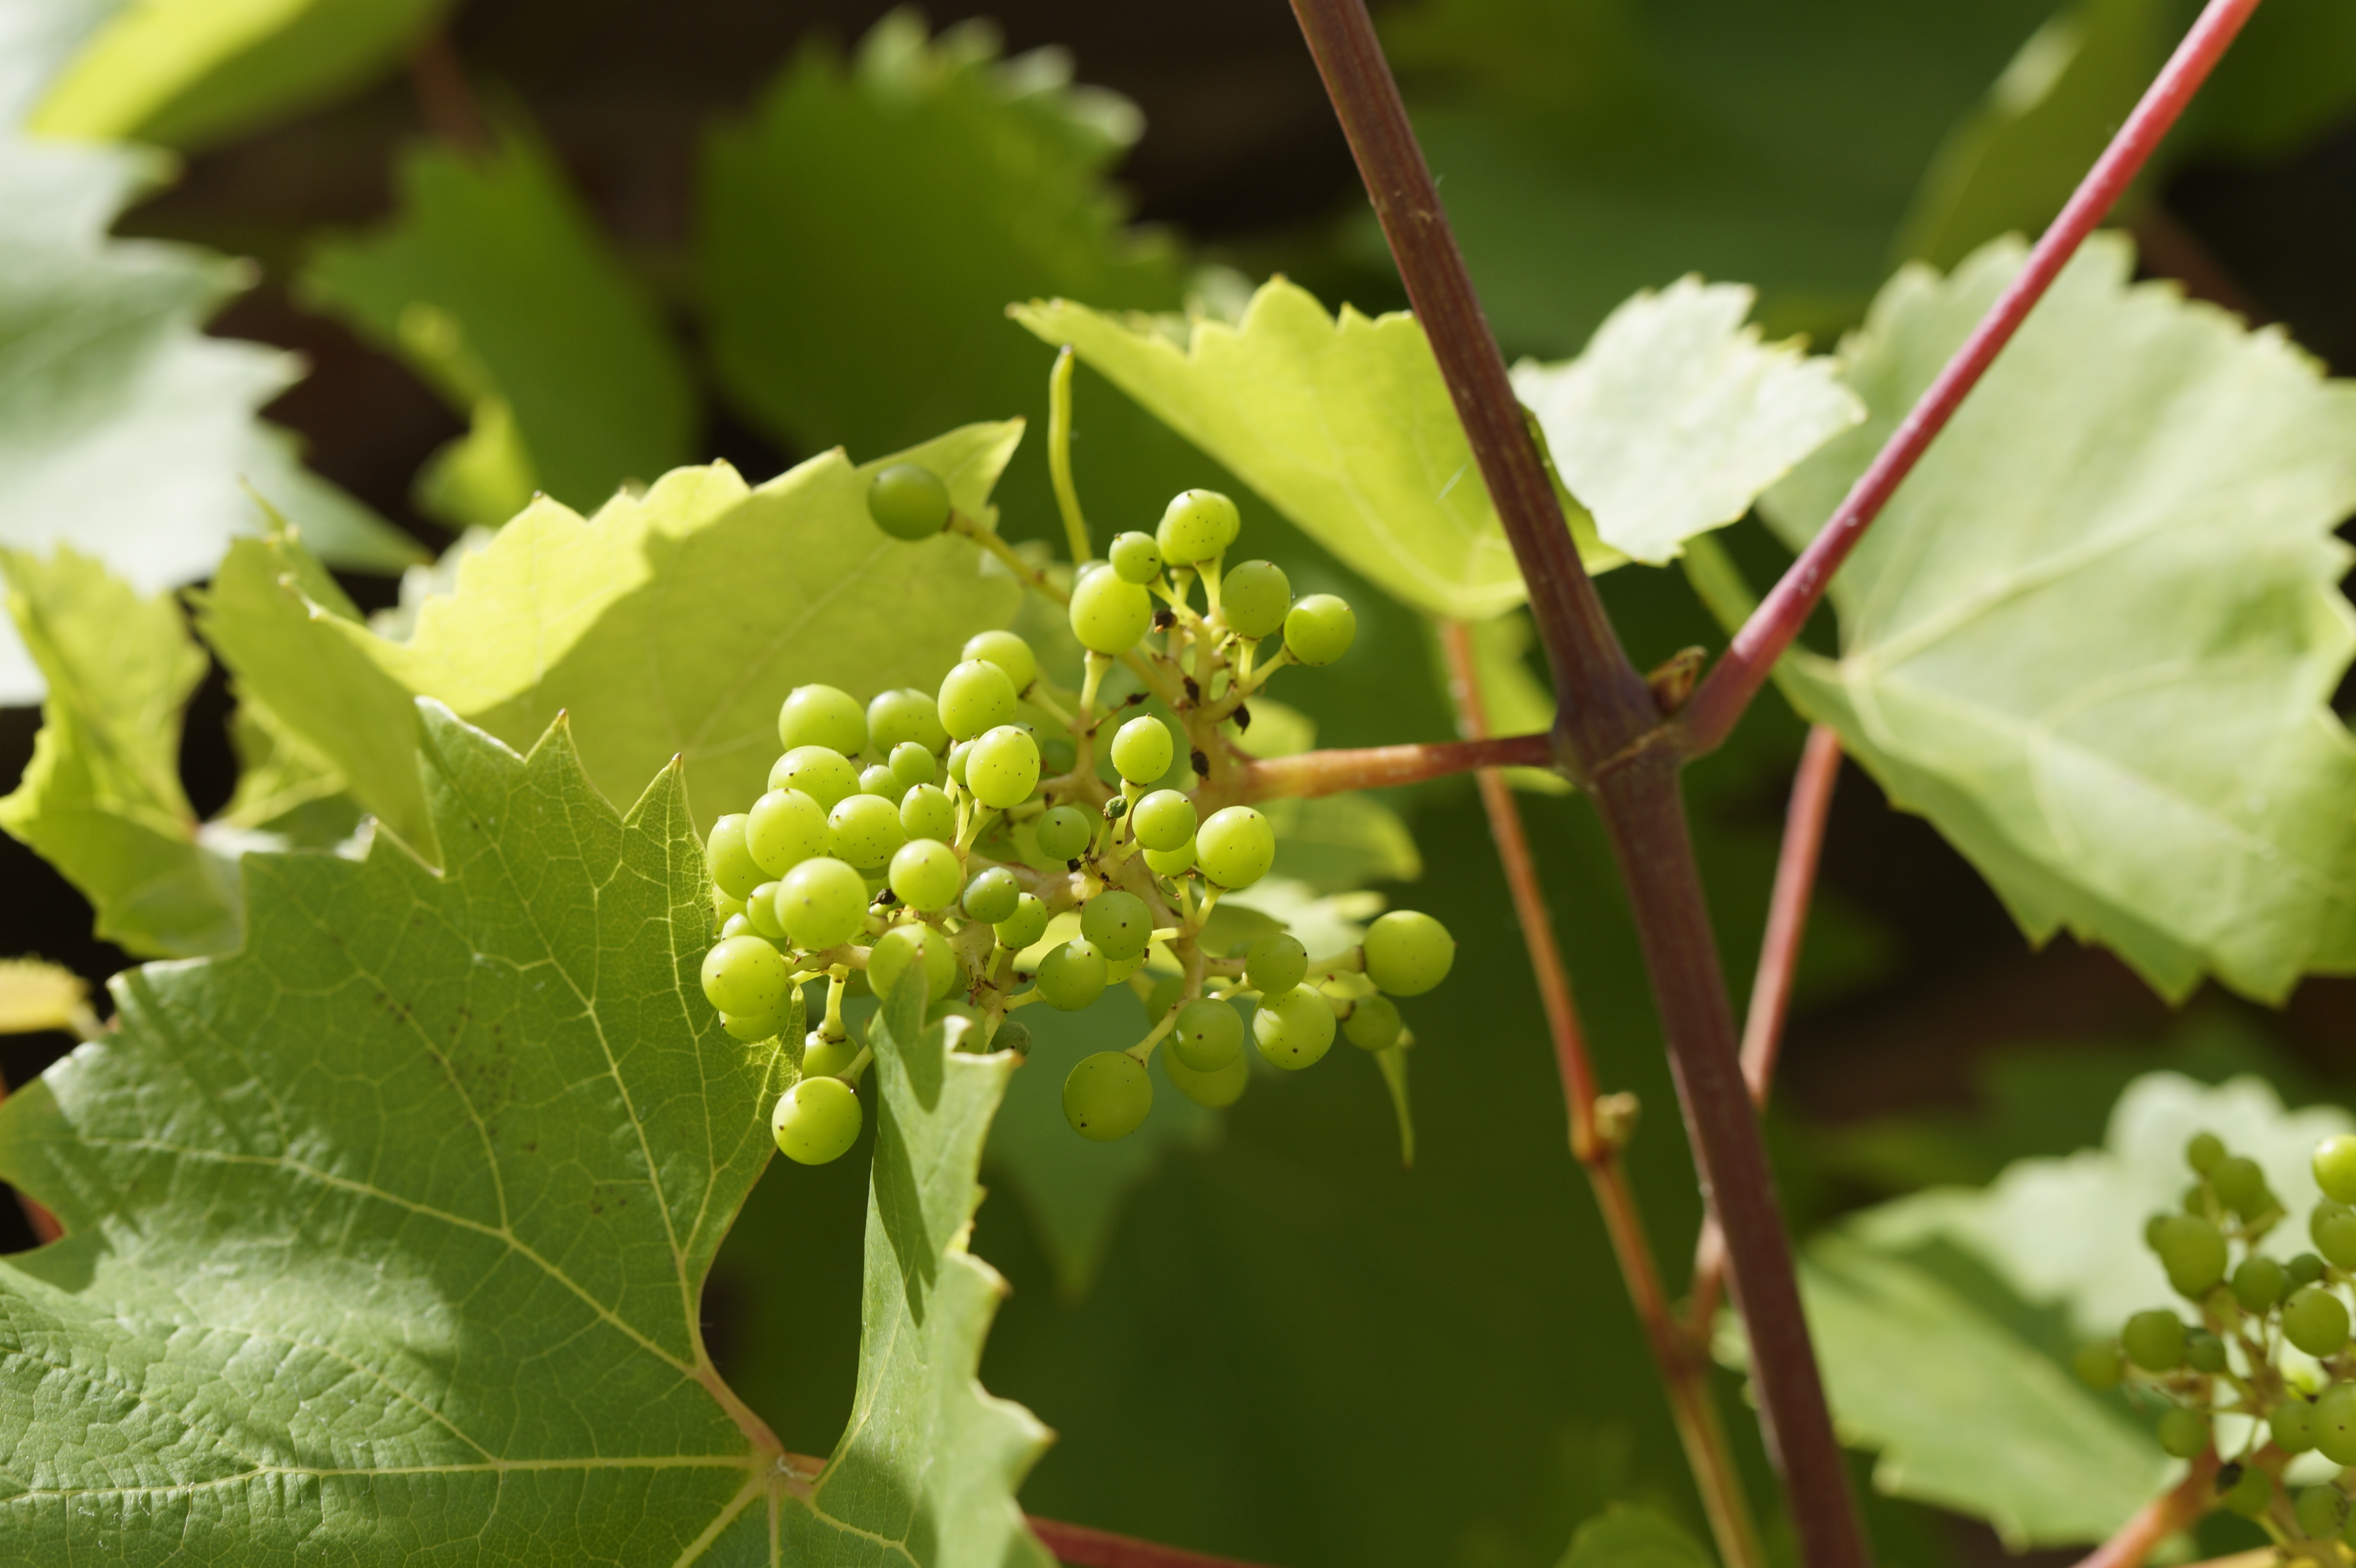
tree, blossom, plant, vineyard, wine, fruit, leaf, flower, summer, food, green, produce, grow, botany, flora, vines, shrub, grapes, macro photography, winegrowing, flowering plant, winemaker, wine growers, woody plant, land plant